2009 ATP World Tour Finals

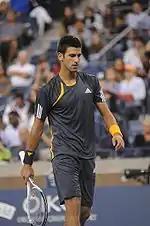
Novak Djokovic is the defending champion

On 10 September – Novak Djokovic of Serbia the defending champion was the Fourth to qualify following his third straight semifinal appearance at the 2009 US Open.